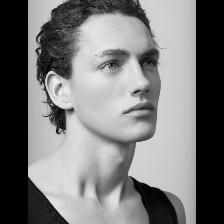
Label: Human